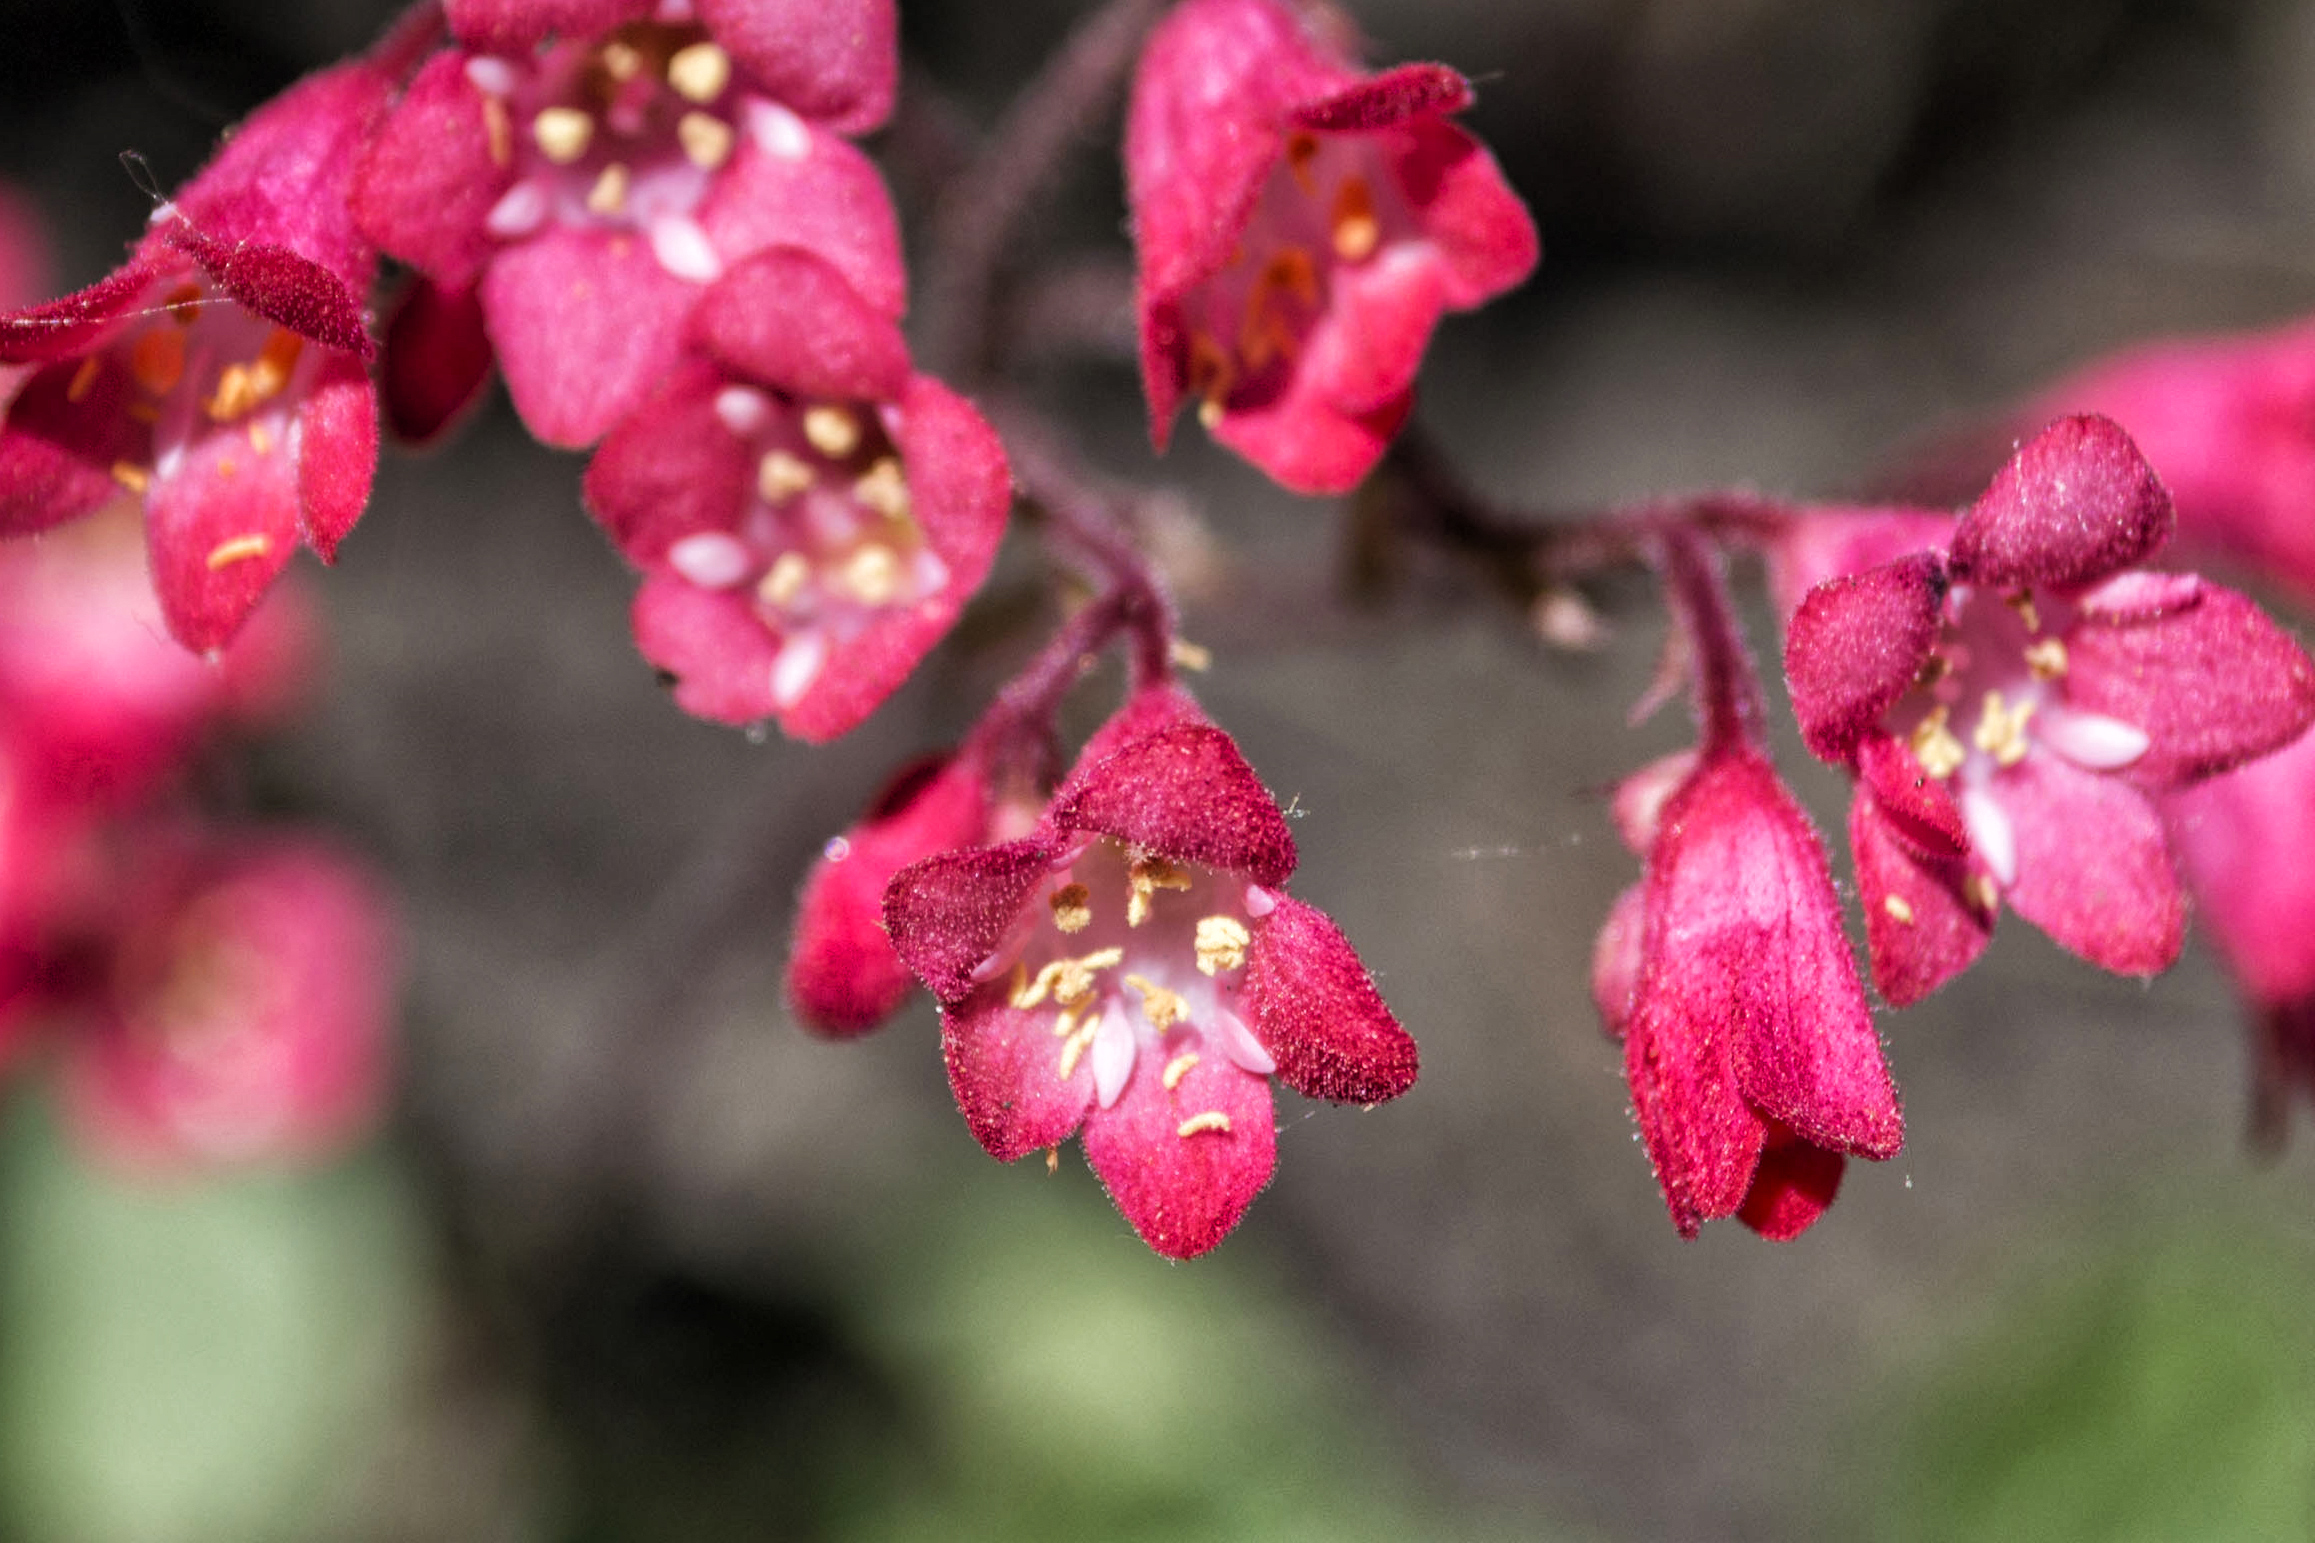
outdoor, blossom, plant, photography, texture, leaf, flower, petal, photo, red, botany, nikon, pink, flora, plants, wildflower, close up, colour, holland, nederland, netherlands, dutch, shrub, outdoorphotography, picture, photograph, fotos, foto, fotografie, rood, depthoffield, paulvandevelde, pdvandevelde, padagudaloma, natuurfotografie, naturephotographer, dordrecht, nederlandinfotos, bloem, pvdvfotografie, pdvandeveldedordrecht, nederlandsefotografie, dutchphotogaraphy, totallydutch, fotografienederland, hollandsefotografie, fotografieholland, macro photography, flowering plant, annual plant, plant stem, land plant, paulvandeveldedordrecht